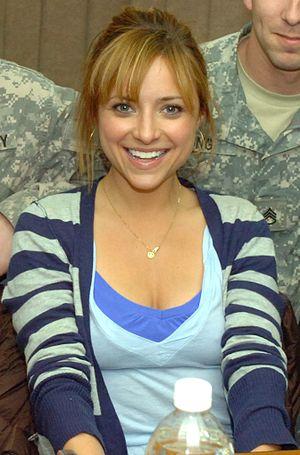
Christine Helen Lakin est une actrice américaine née le 25 janvier 1979 à Dallas, dans l'État du Texas. Elle est surtout connue pour son rôle d'Alicia « Al » Lambert dans la série Notre belle famille.
L’United Service Organizations est une organisation à but non lucratif qui fournit des services de loisirs et de soutien moral aux membres de l’armée américaine avec des programmes dans plus de 135 centres répartis dans le monde entier.